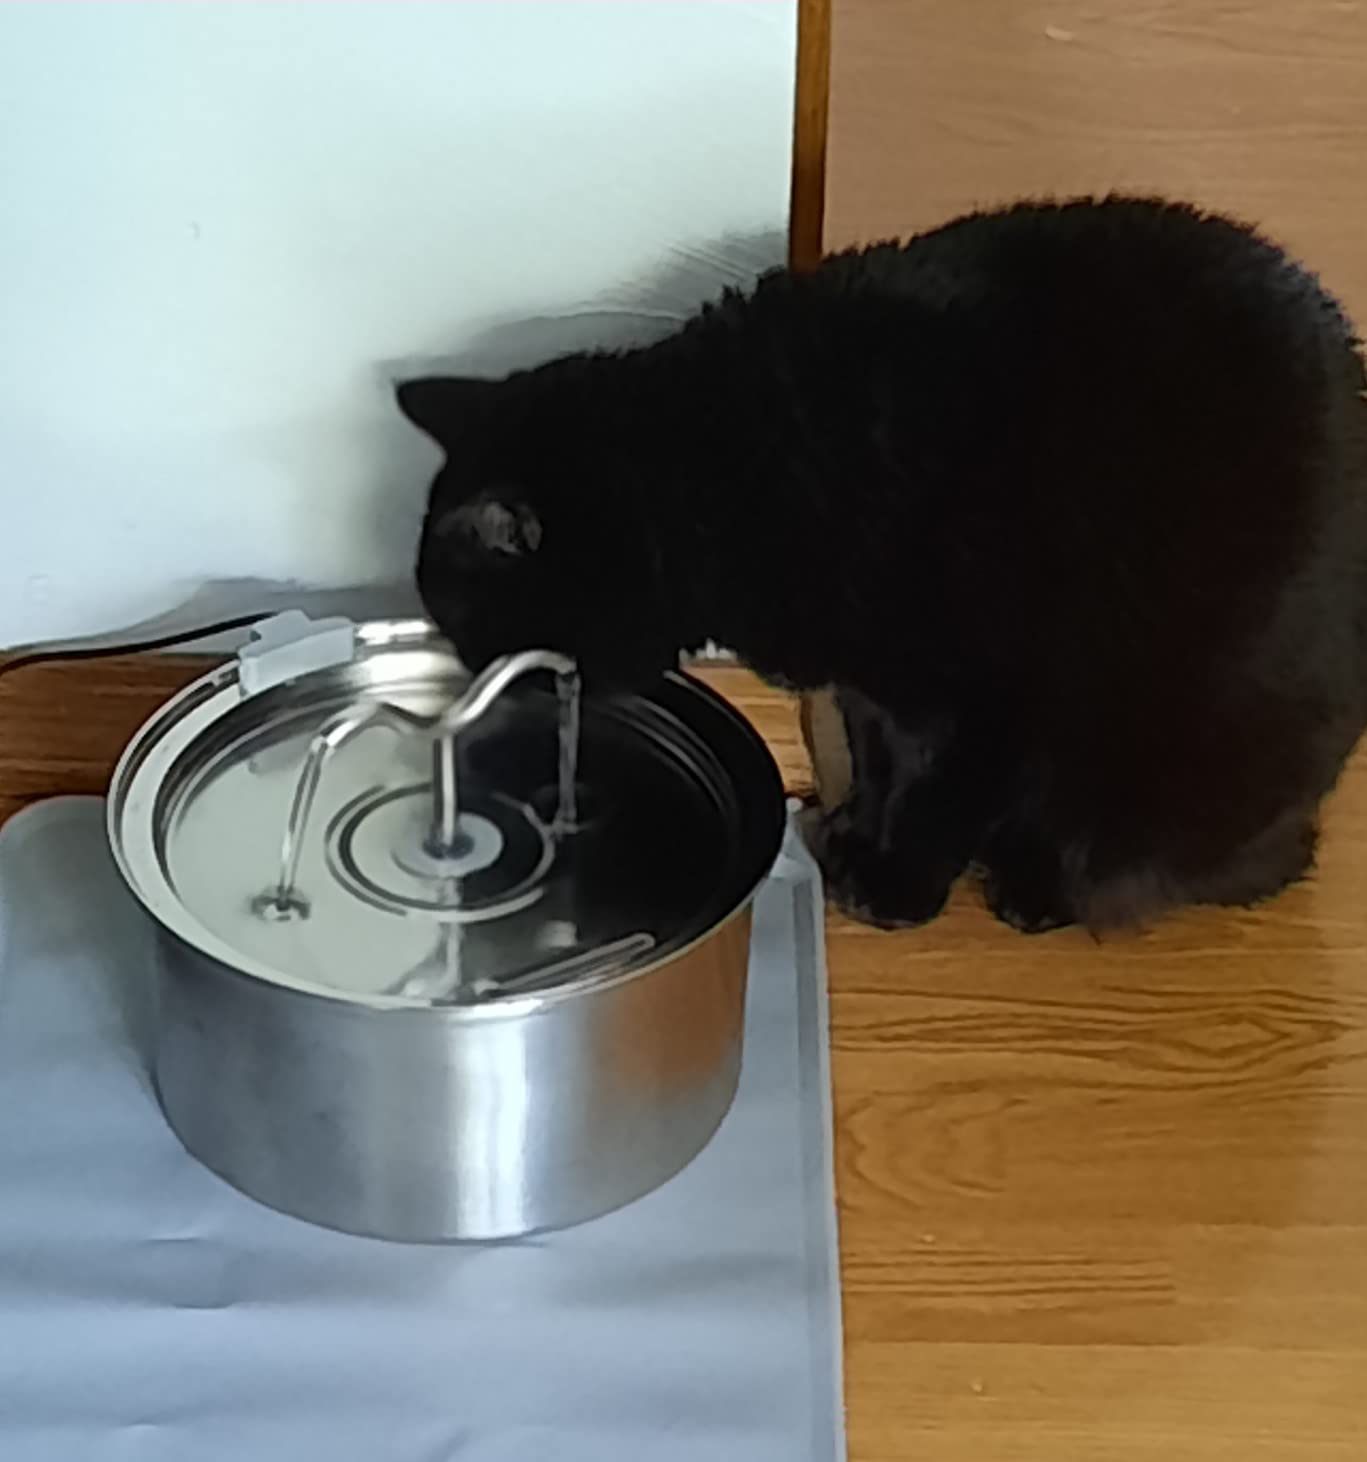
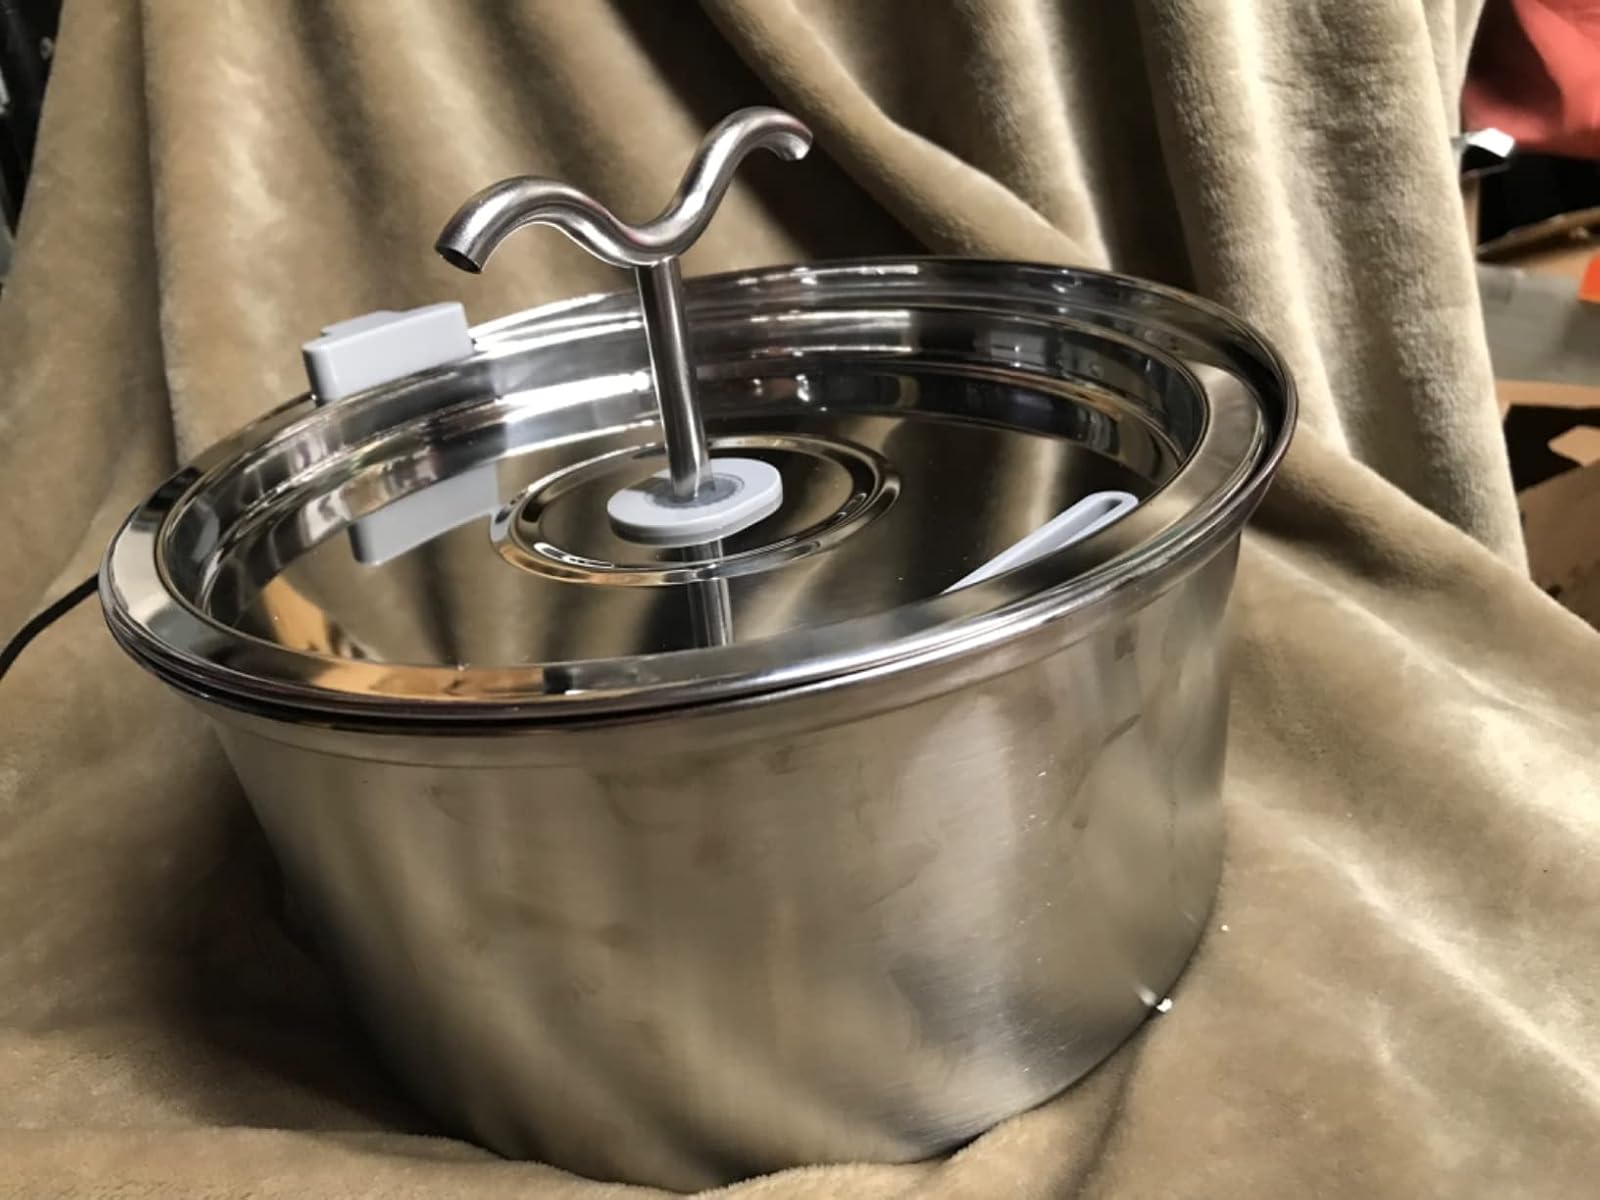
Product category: items_bowl
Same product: yes